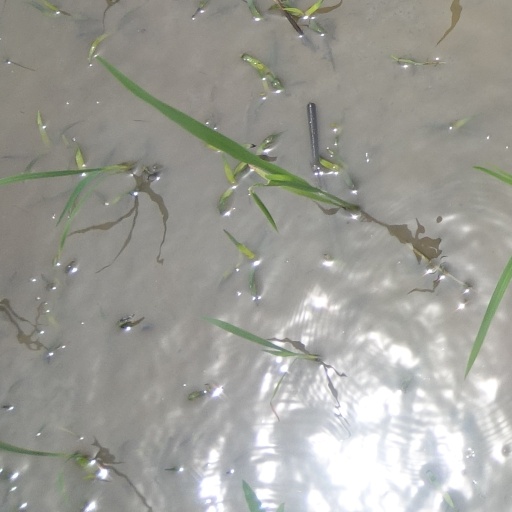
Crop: rice